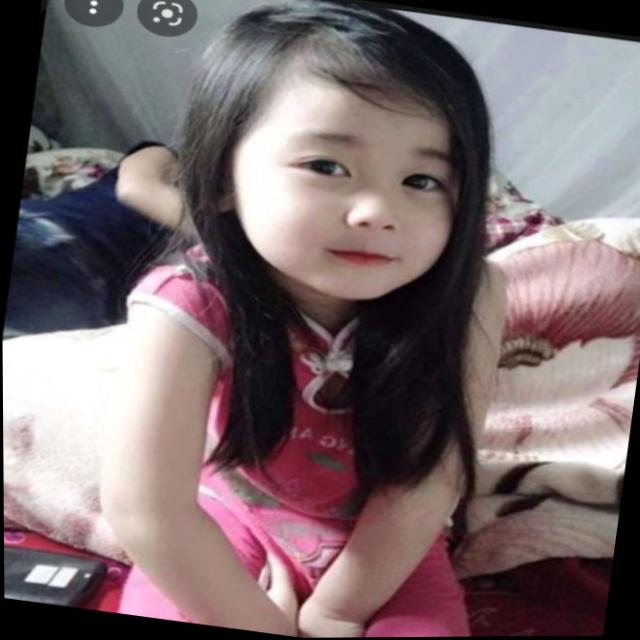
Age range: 0-12